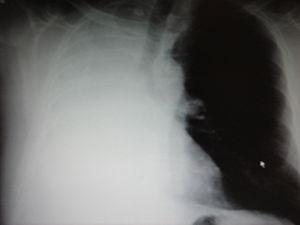
Une atélectasie définit l'affaissement d'alvéoles pulmonaires. L'atélectasie peut être causée par le blocage d'une bronche ou par l'entrée d'air dans la plèvre. Elle peut aussi être physiologique dans les jours suivant la naissance, avant le déplissement des alvéoles et l'élimination du liquide pulmonaire. Dans le premier cas, le blocage entraîne la disparition de l'air dans les alvéoles, causant leur affaissement. Dans le deuxième cas, l'entrée d'air dans la plèvre entraîne le détachement du poumon de la cavité thoracique; une fois détaché, le poumon se rétracte par l'élasticité de ses tissus.